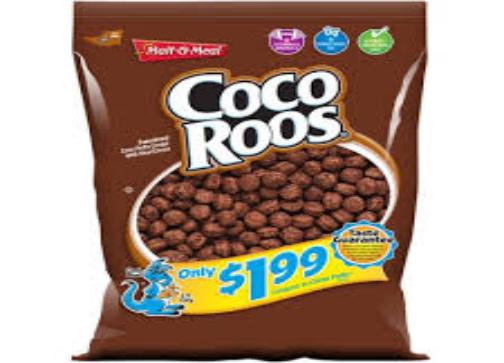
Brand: Coco Roos
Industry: Food